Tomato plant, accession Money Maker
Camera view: tilt-top (135 deg); turntable rotation: 150 degrees
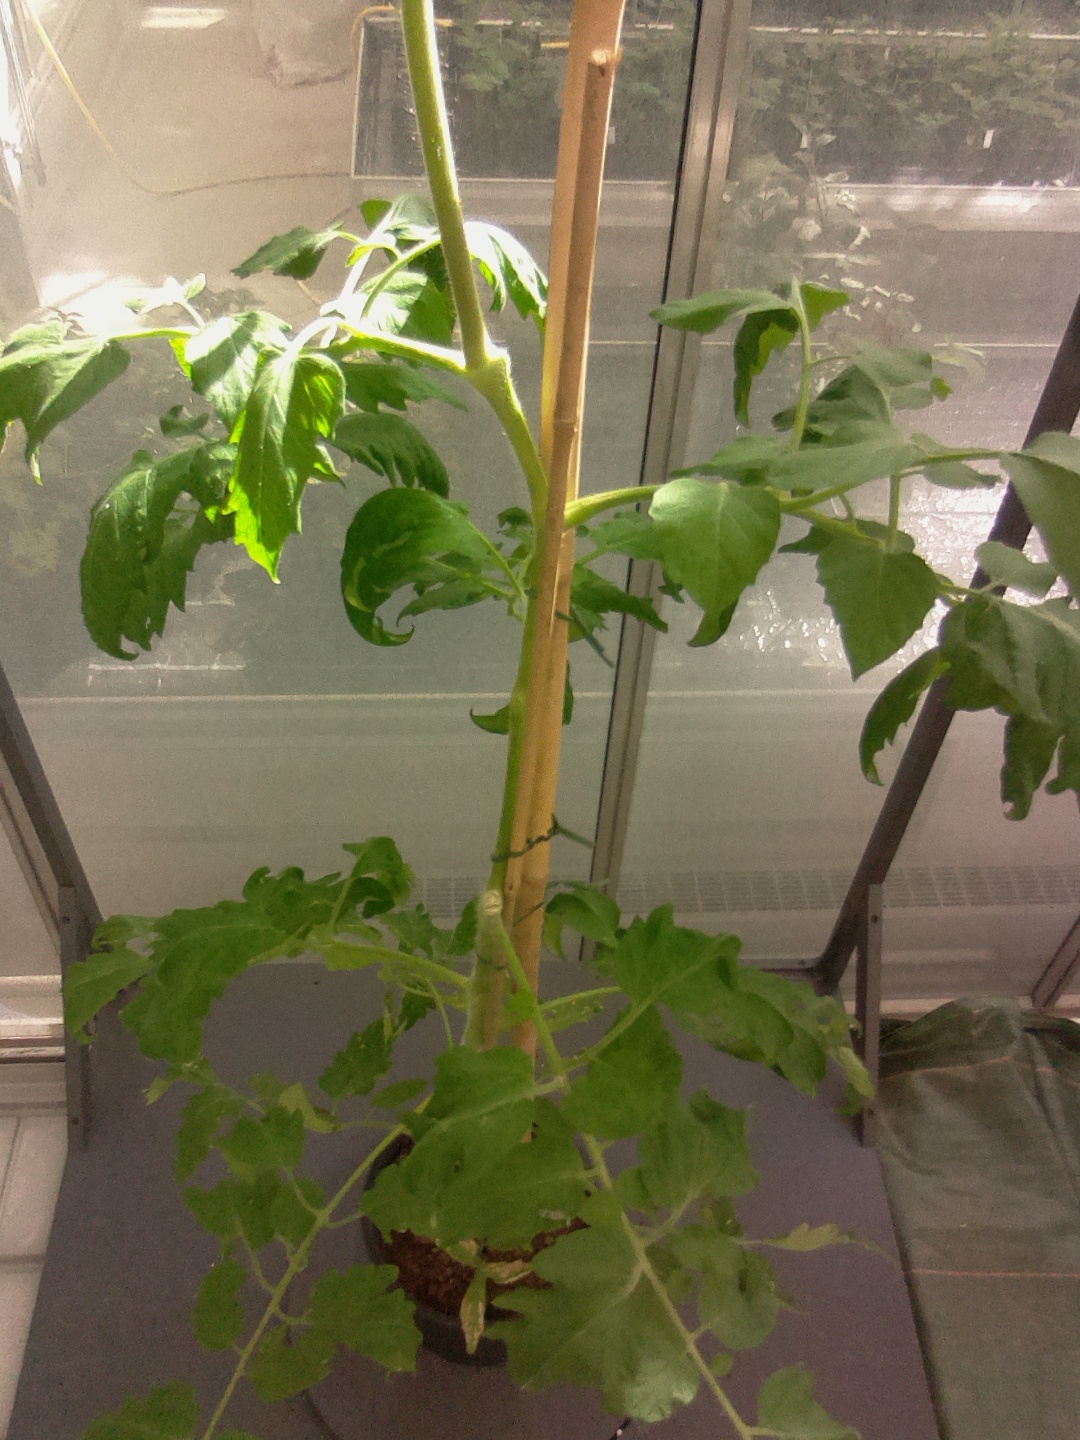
BBCH growth stage 28: 80%-90% Side shoots formed